Answer in natural language. How many Doorways are visible in the scene? Choose between the following options: 0, 4, 2, 1 or 3
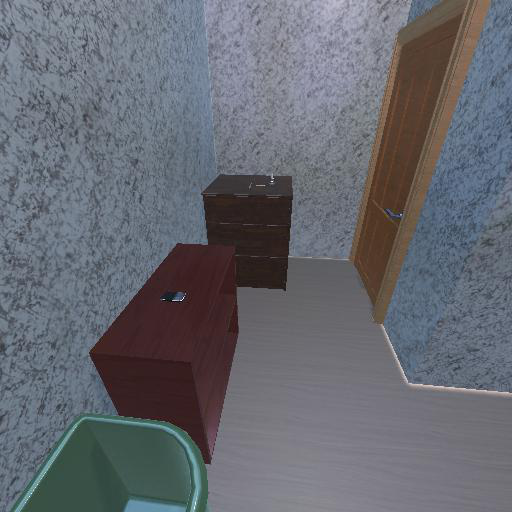
<answer>1</answer>